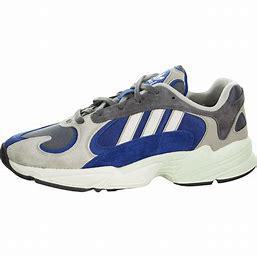
Brand: Adidas
Model: Yung 1